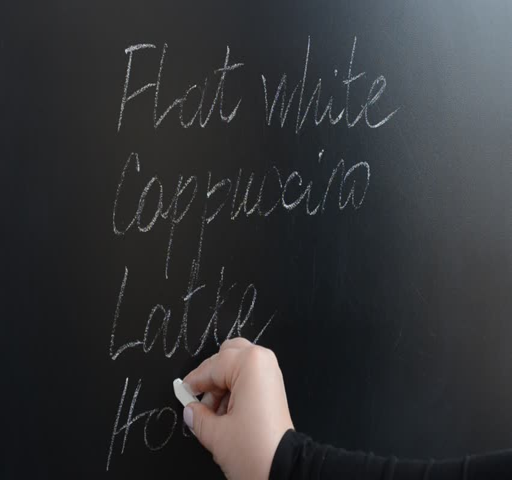
we write the menu on a board with chalk